Aretas IV Philopatris

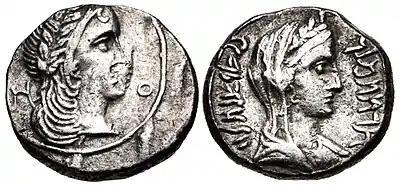
Silver drachm of Aretas IV with his wife Huldu from 2 BC.

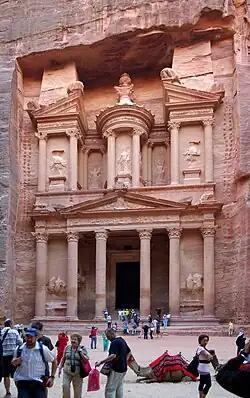
The Khazneh, at Petra, is believed to be Aretas IV's mausoleum.

Aretas' daughter, Phasaelis of Nabataea, married Herod Antipas, otherwise known as Herod the Tetrarch. Phasaelis fled to her father when she discovered her husband intended to divorce her in order to take a new wife, Herodias, mother of Salome. Herodias was already married to his brother, Herod II, who died around AD 33/34. Antipas married Herodias. According to Christian accounts, it was opposition to this marriage that led to the beheading of John the Baptist. However, the Jewish-Roman historian Josephus depicts John's execution instead as being a preemptive effort to prevent a rebellion.